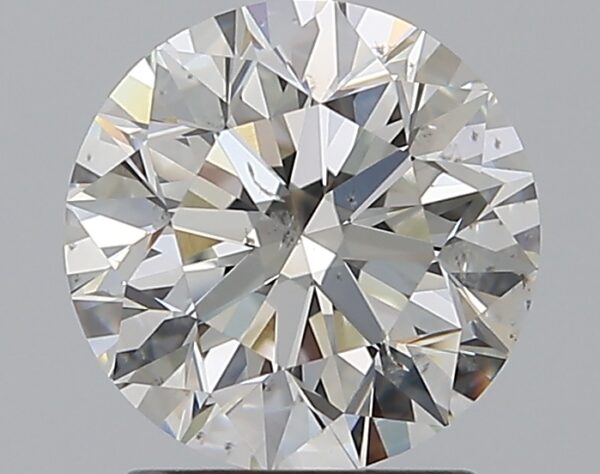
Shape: round
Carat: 1.7
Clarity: SI1
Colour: H
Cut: EX
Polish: EX
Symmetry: EX
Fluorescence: N
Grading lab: GIA
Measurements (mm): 7.52 x 7.56 x 4.8